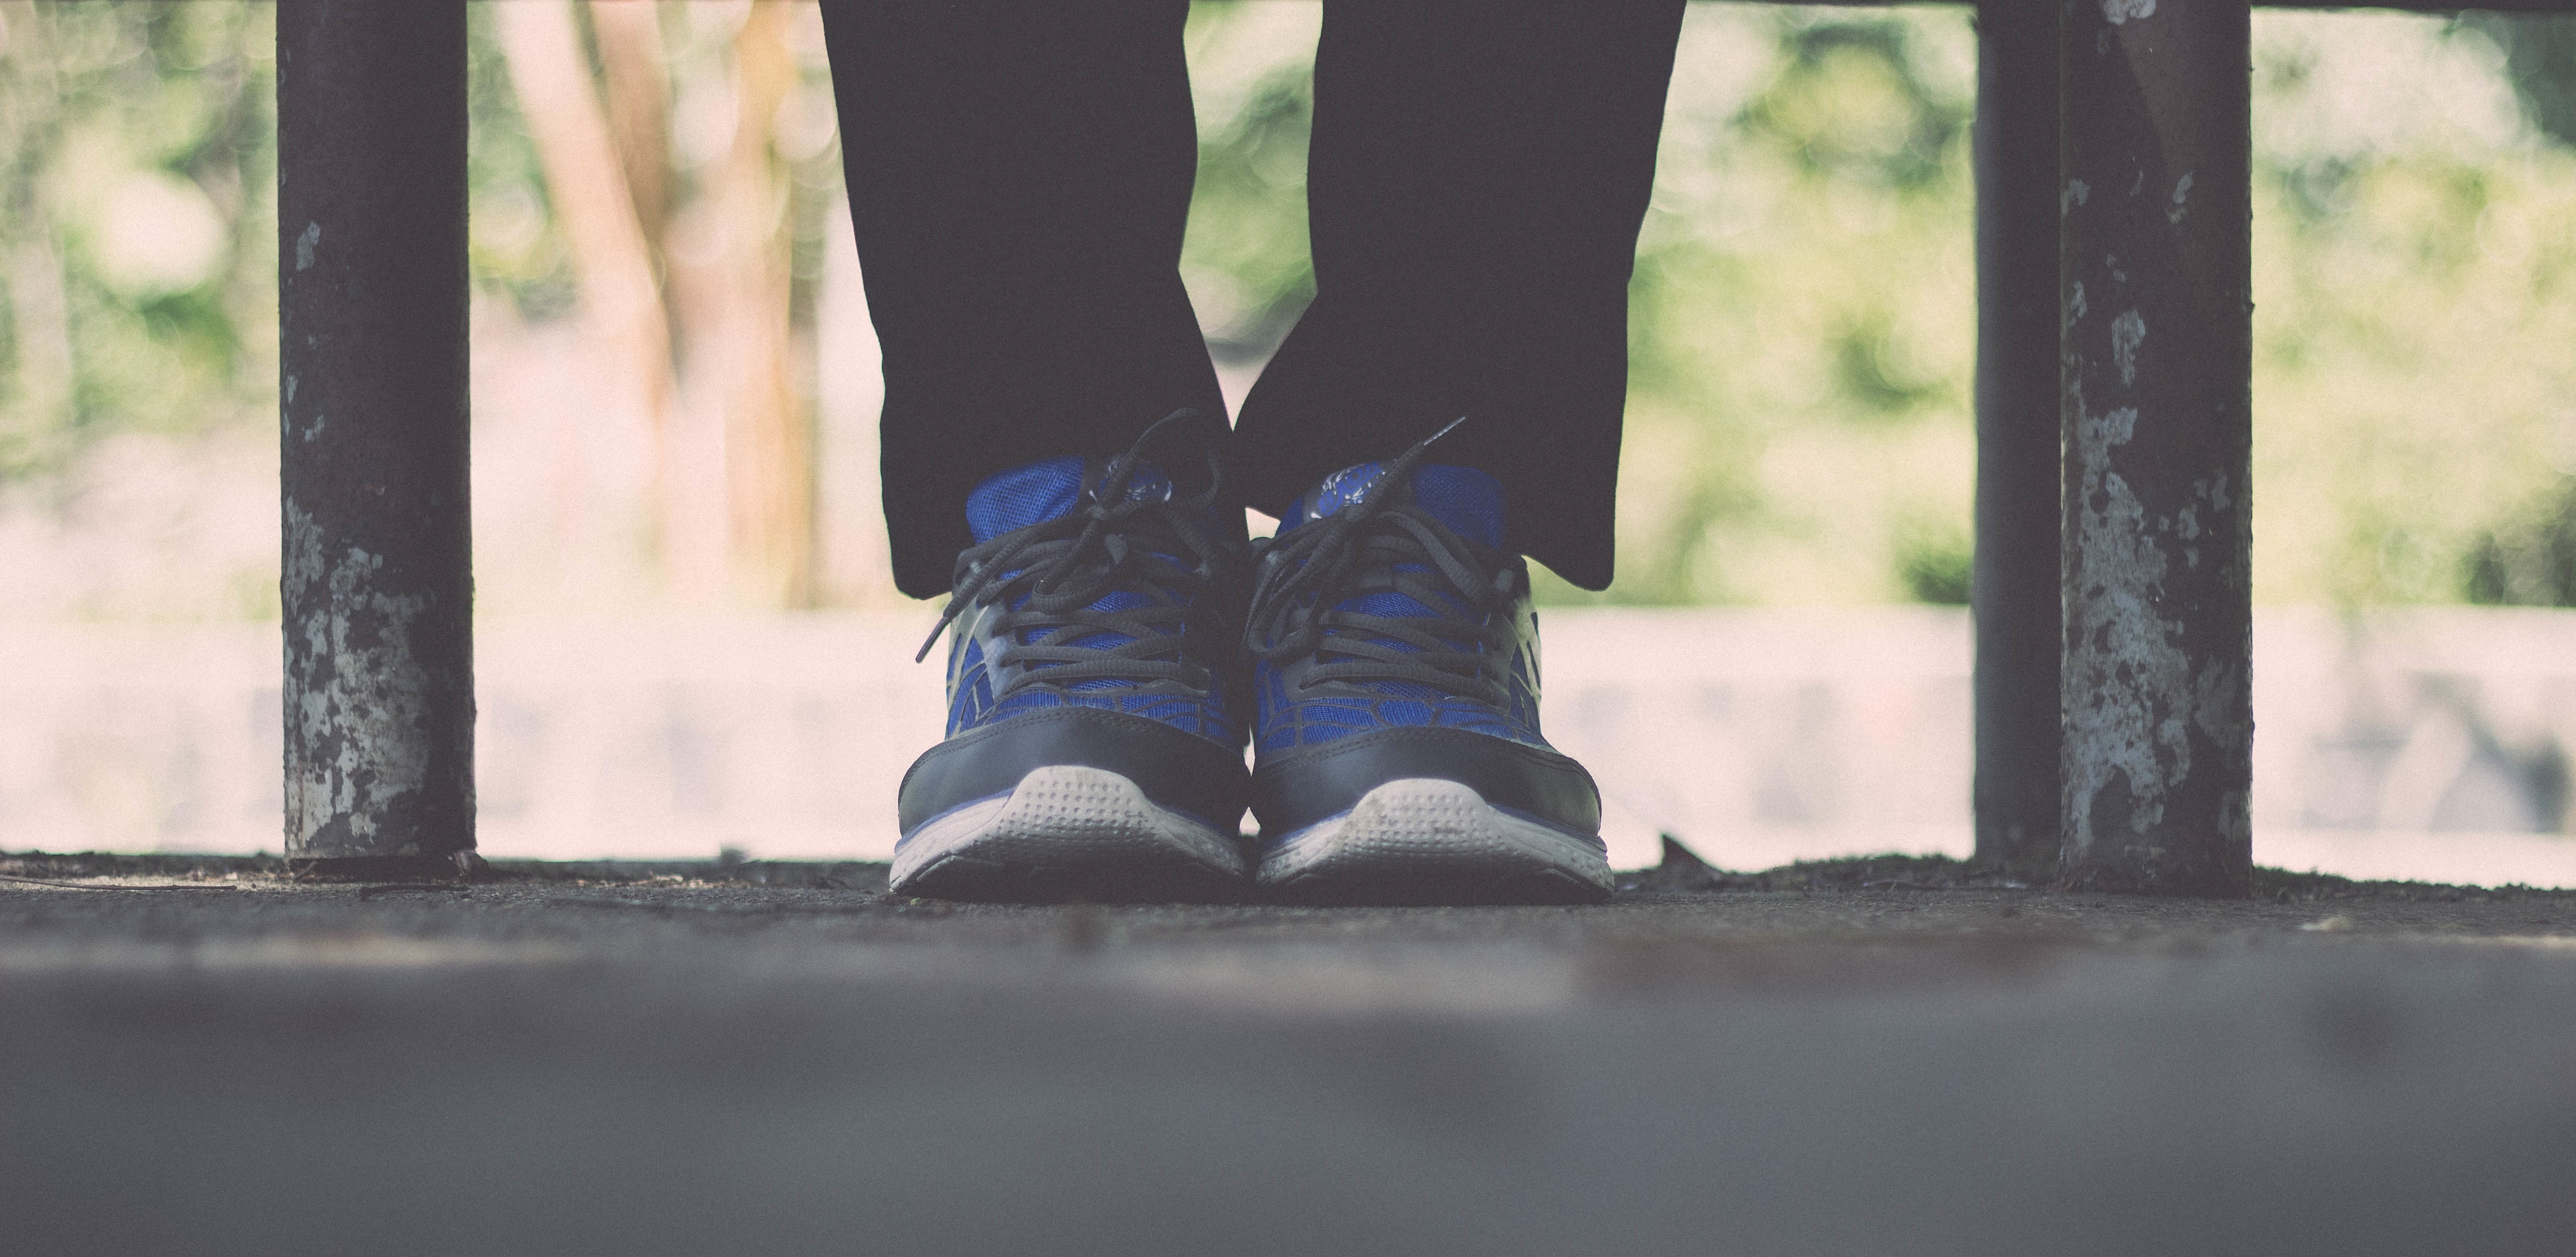
photography, spring, color, blue, black, photograph